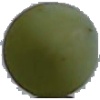
Label: Grape White 4